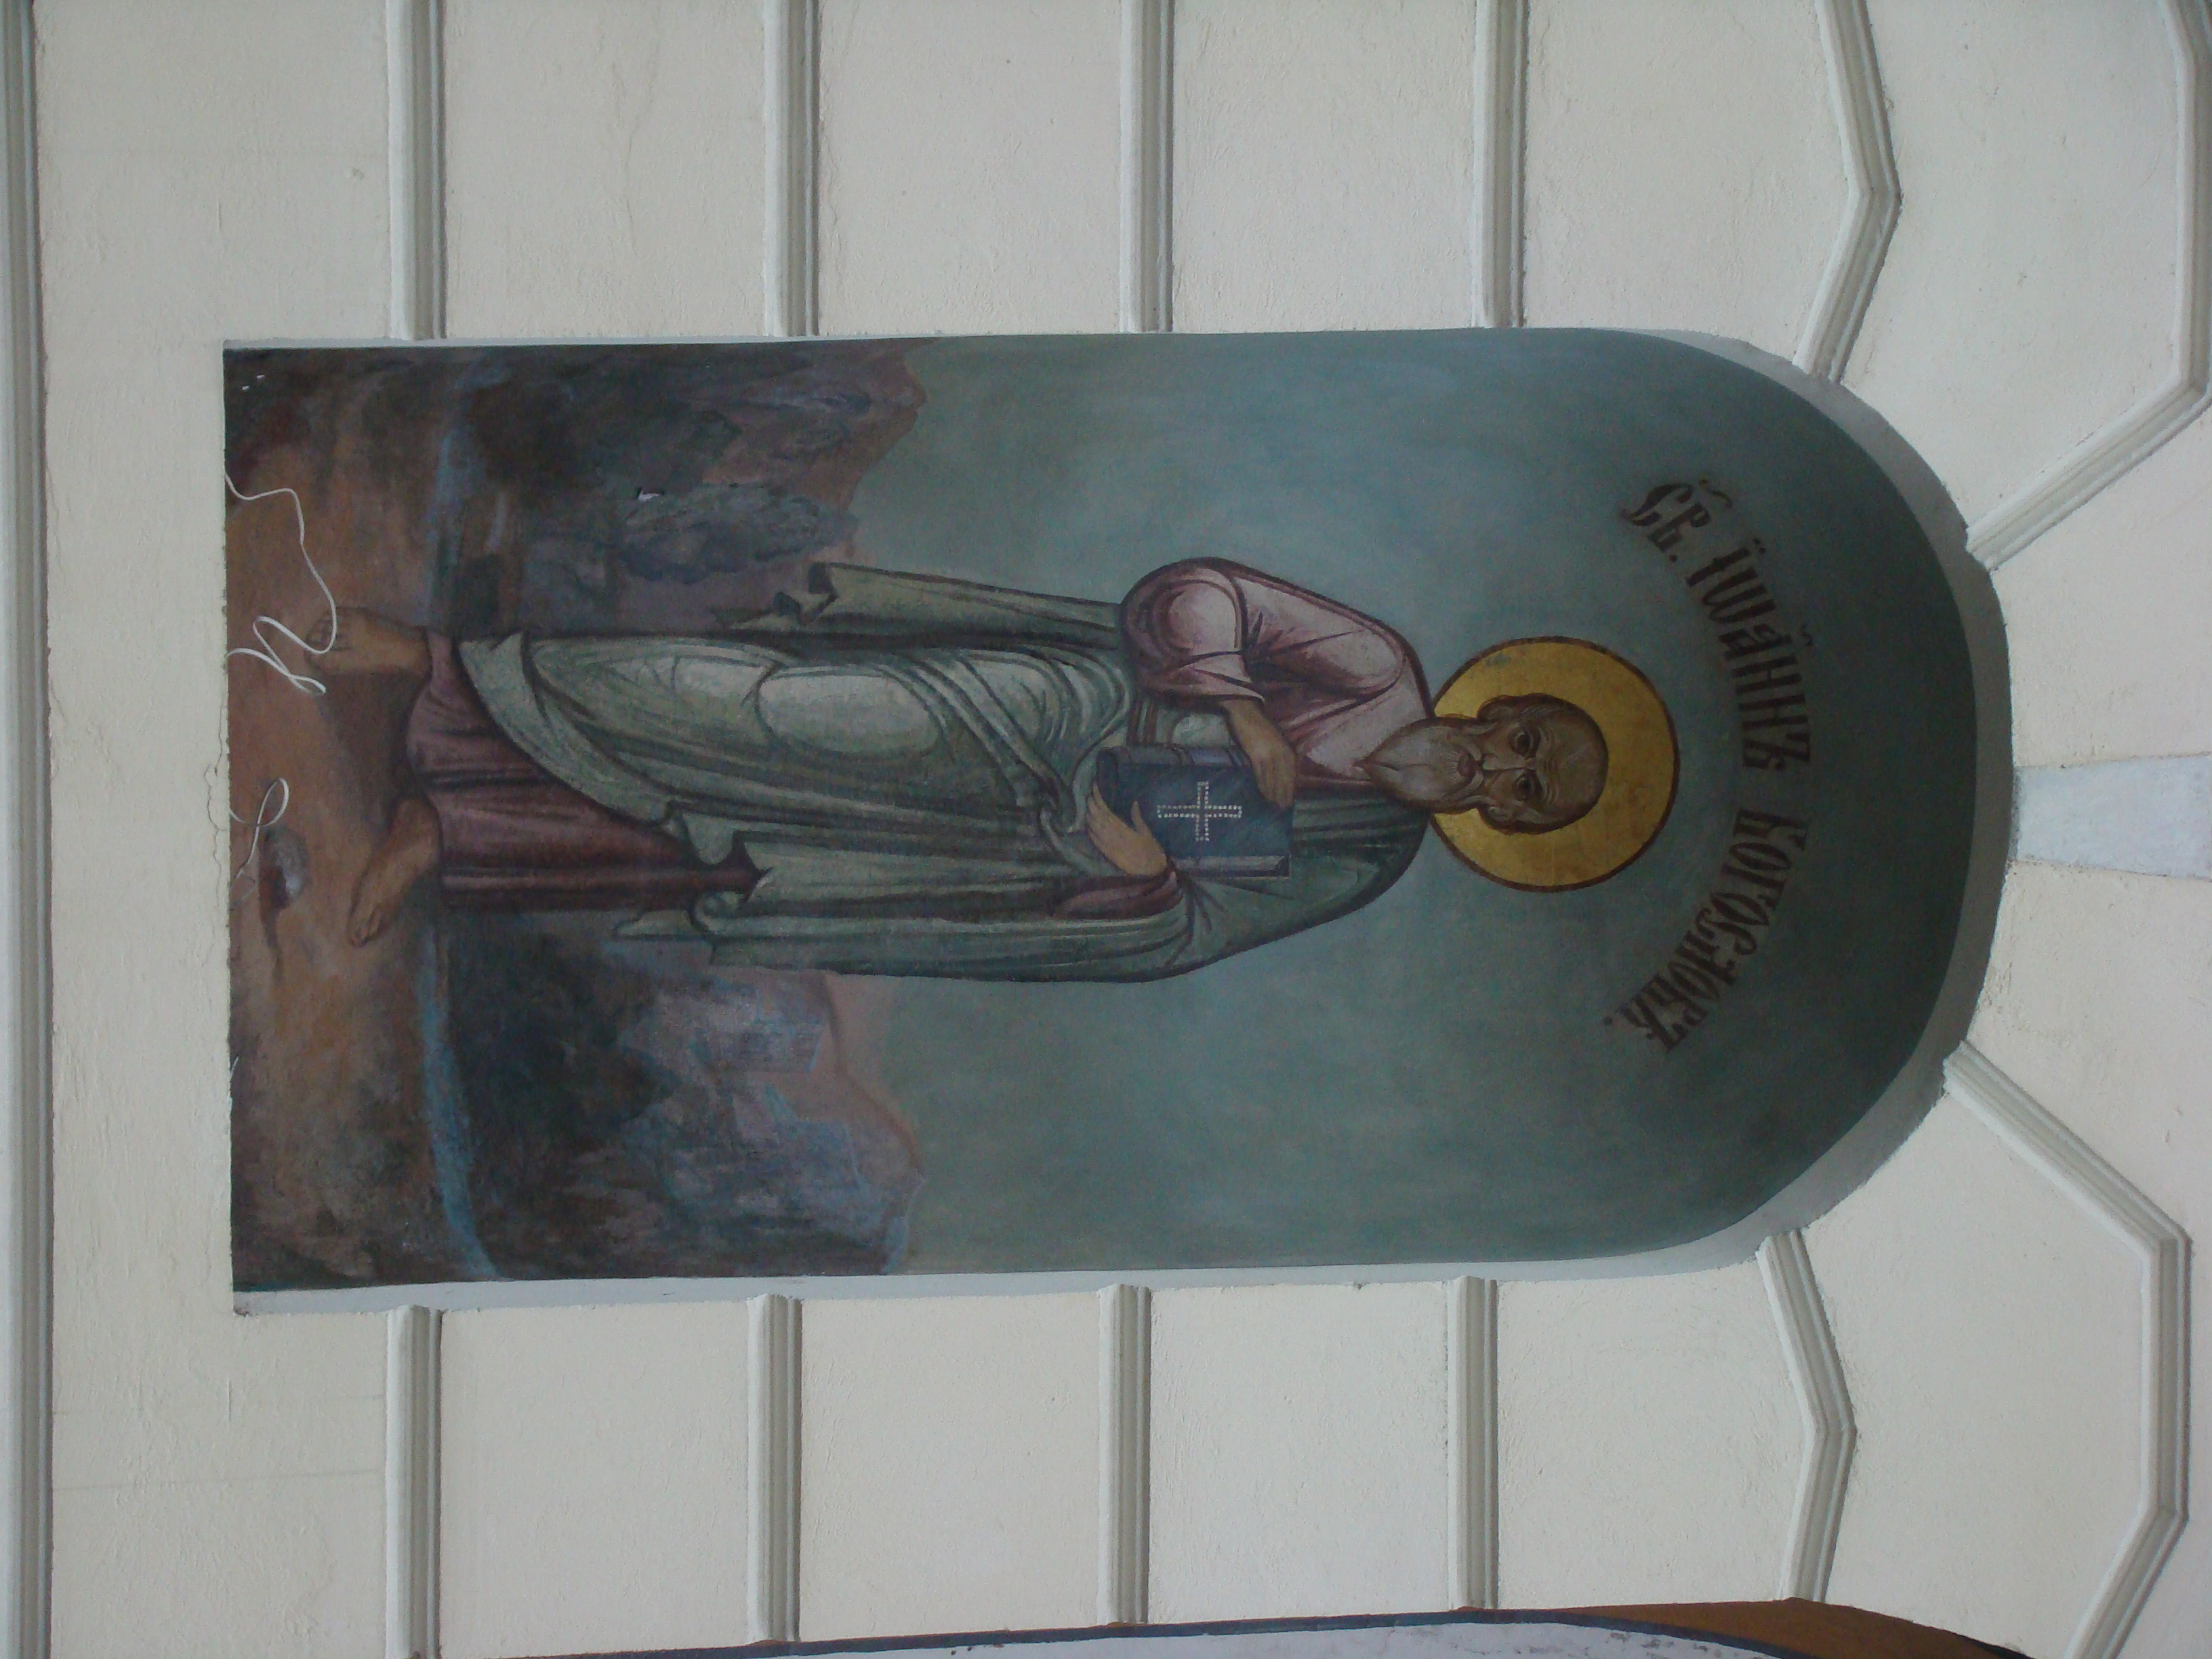
window, glass, monument, statue, art, monastery, sony, moscow, russia, moskau, moscou, dsc, h9, dsch9, moscu